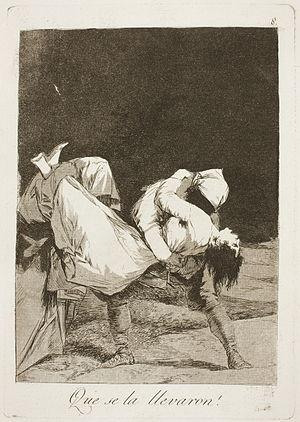
L'eau-forte Que se la llevaron! est une gravure de la série Los caprichos du peintre espagnol Francisco de Goya. Elle porte le numéro huit dans la série des 80 gravures. Elle a été publiée en 1799.